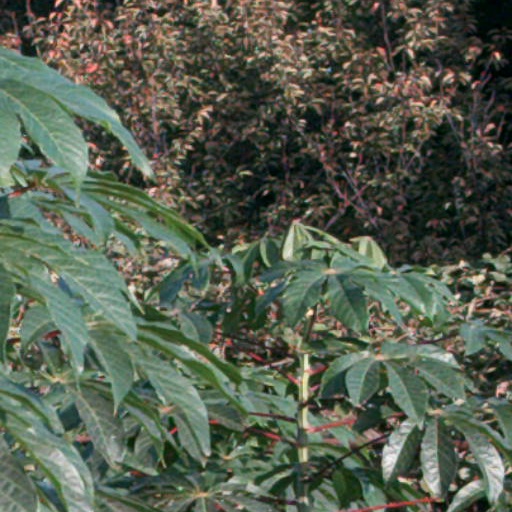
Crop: cassava